Takeno Jō'ō

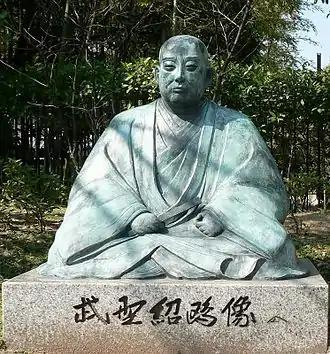
Statue of Takeno Jō'ō in Daisen-kōen, Osaka, Japan

It is believed that the family descended from the Takeda clan who were guardians of Wakasa Province. His father, Nobuhisa, changed the family name to Takeno, and after roaming the country, settled in Sakai, where he built up a thriving business dealing in leather goods used by warriors. Nobuhisa married the daughter of a priest of Kōfukuji temple in Yamato Province (present-day Nara Prefecture), Jō'ō's mother.